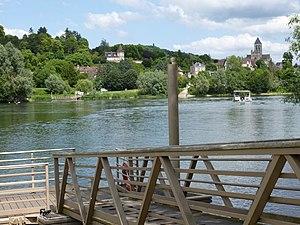
Moisson est une commune du département des Yvelines, dans la région Île-de-France, en France, située à 17 km environ au nord-ouest de Mantes-la-Jolie.